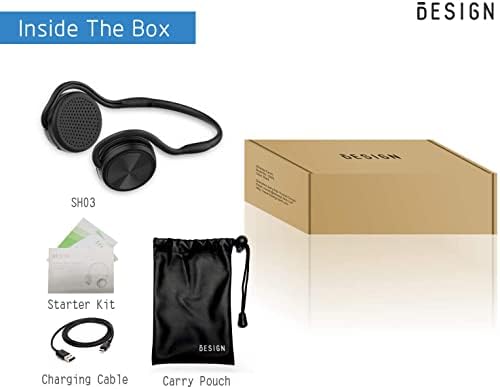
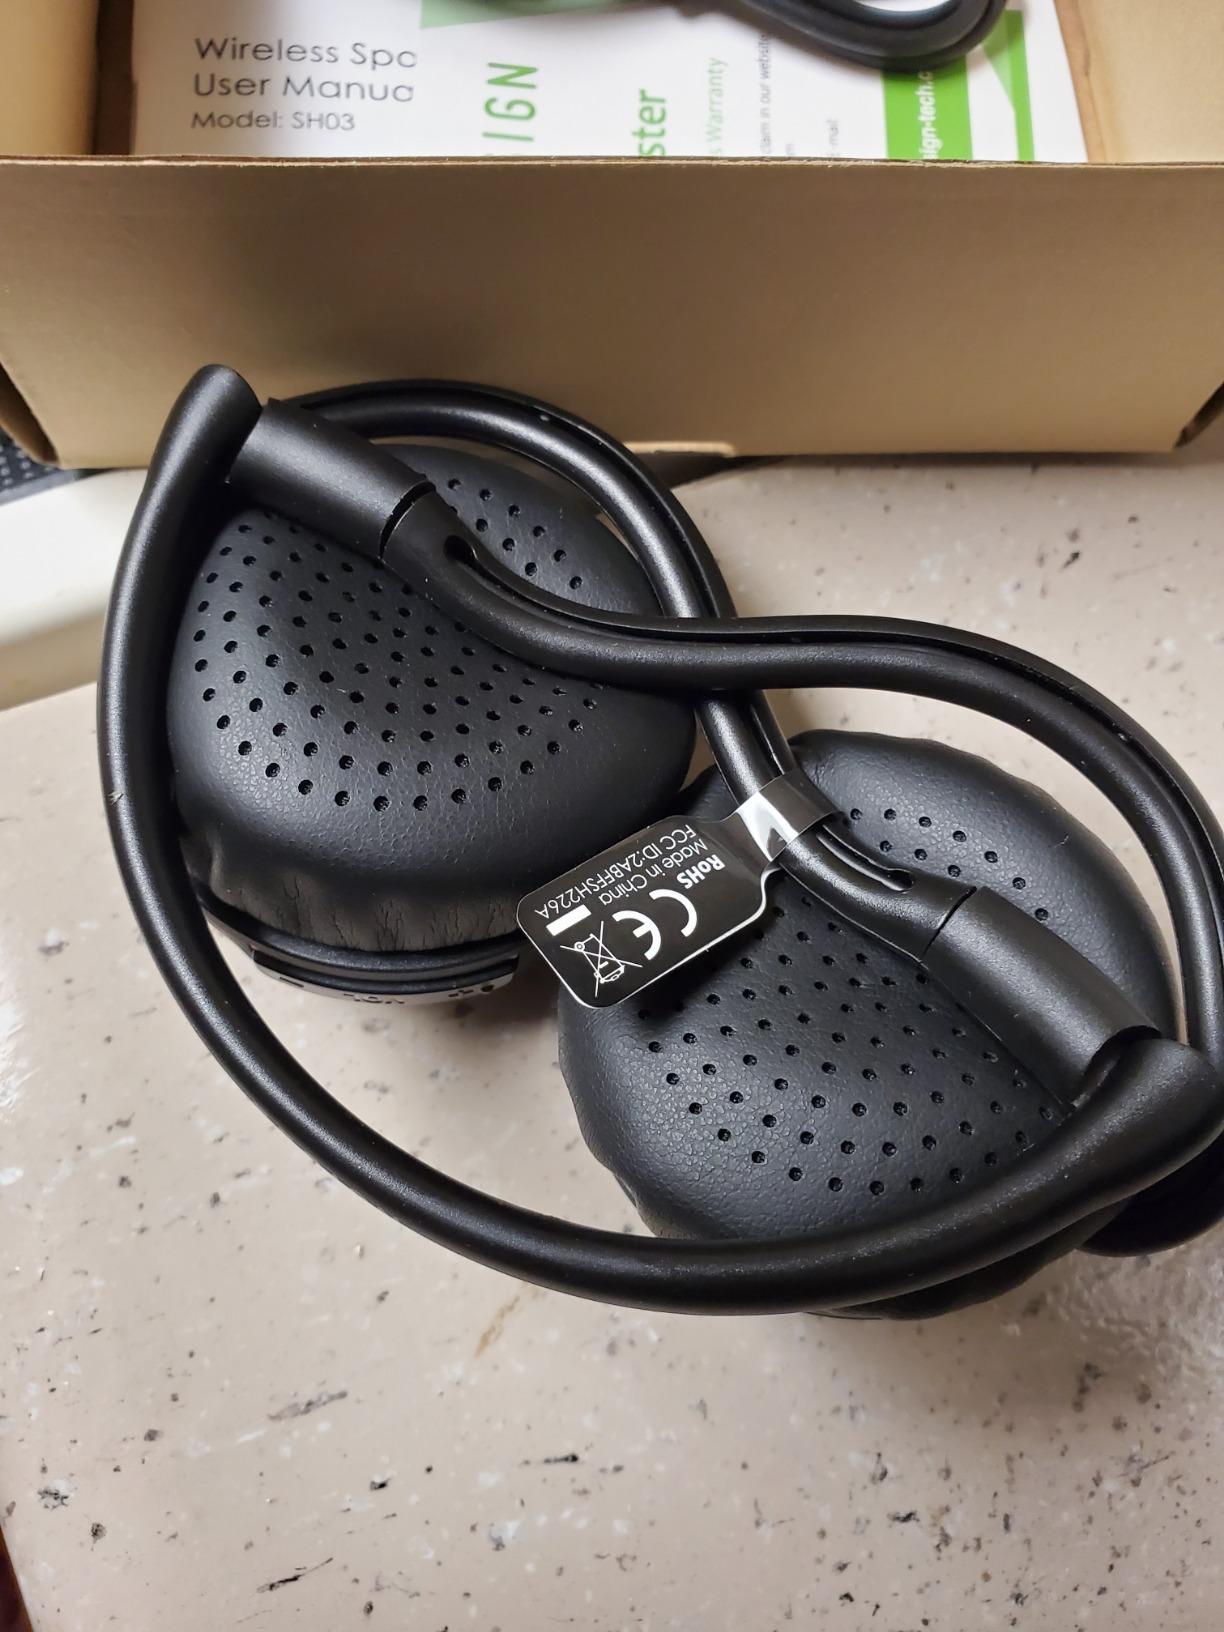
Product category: headphones
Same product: yes